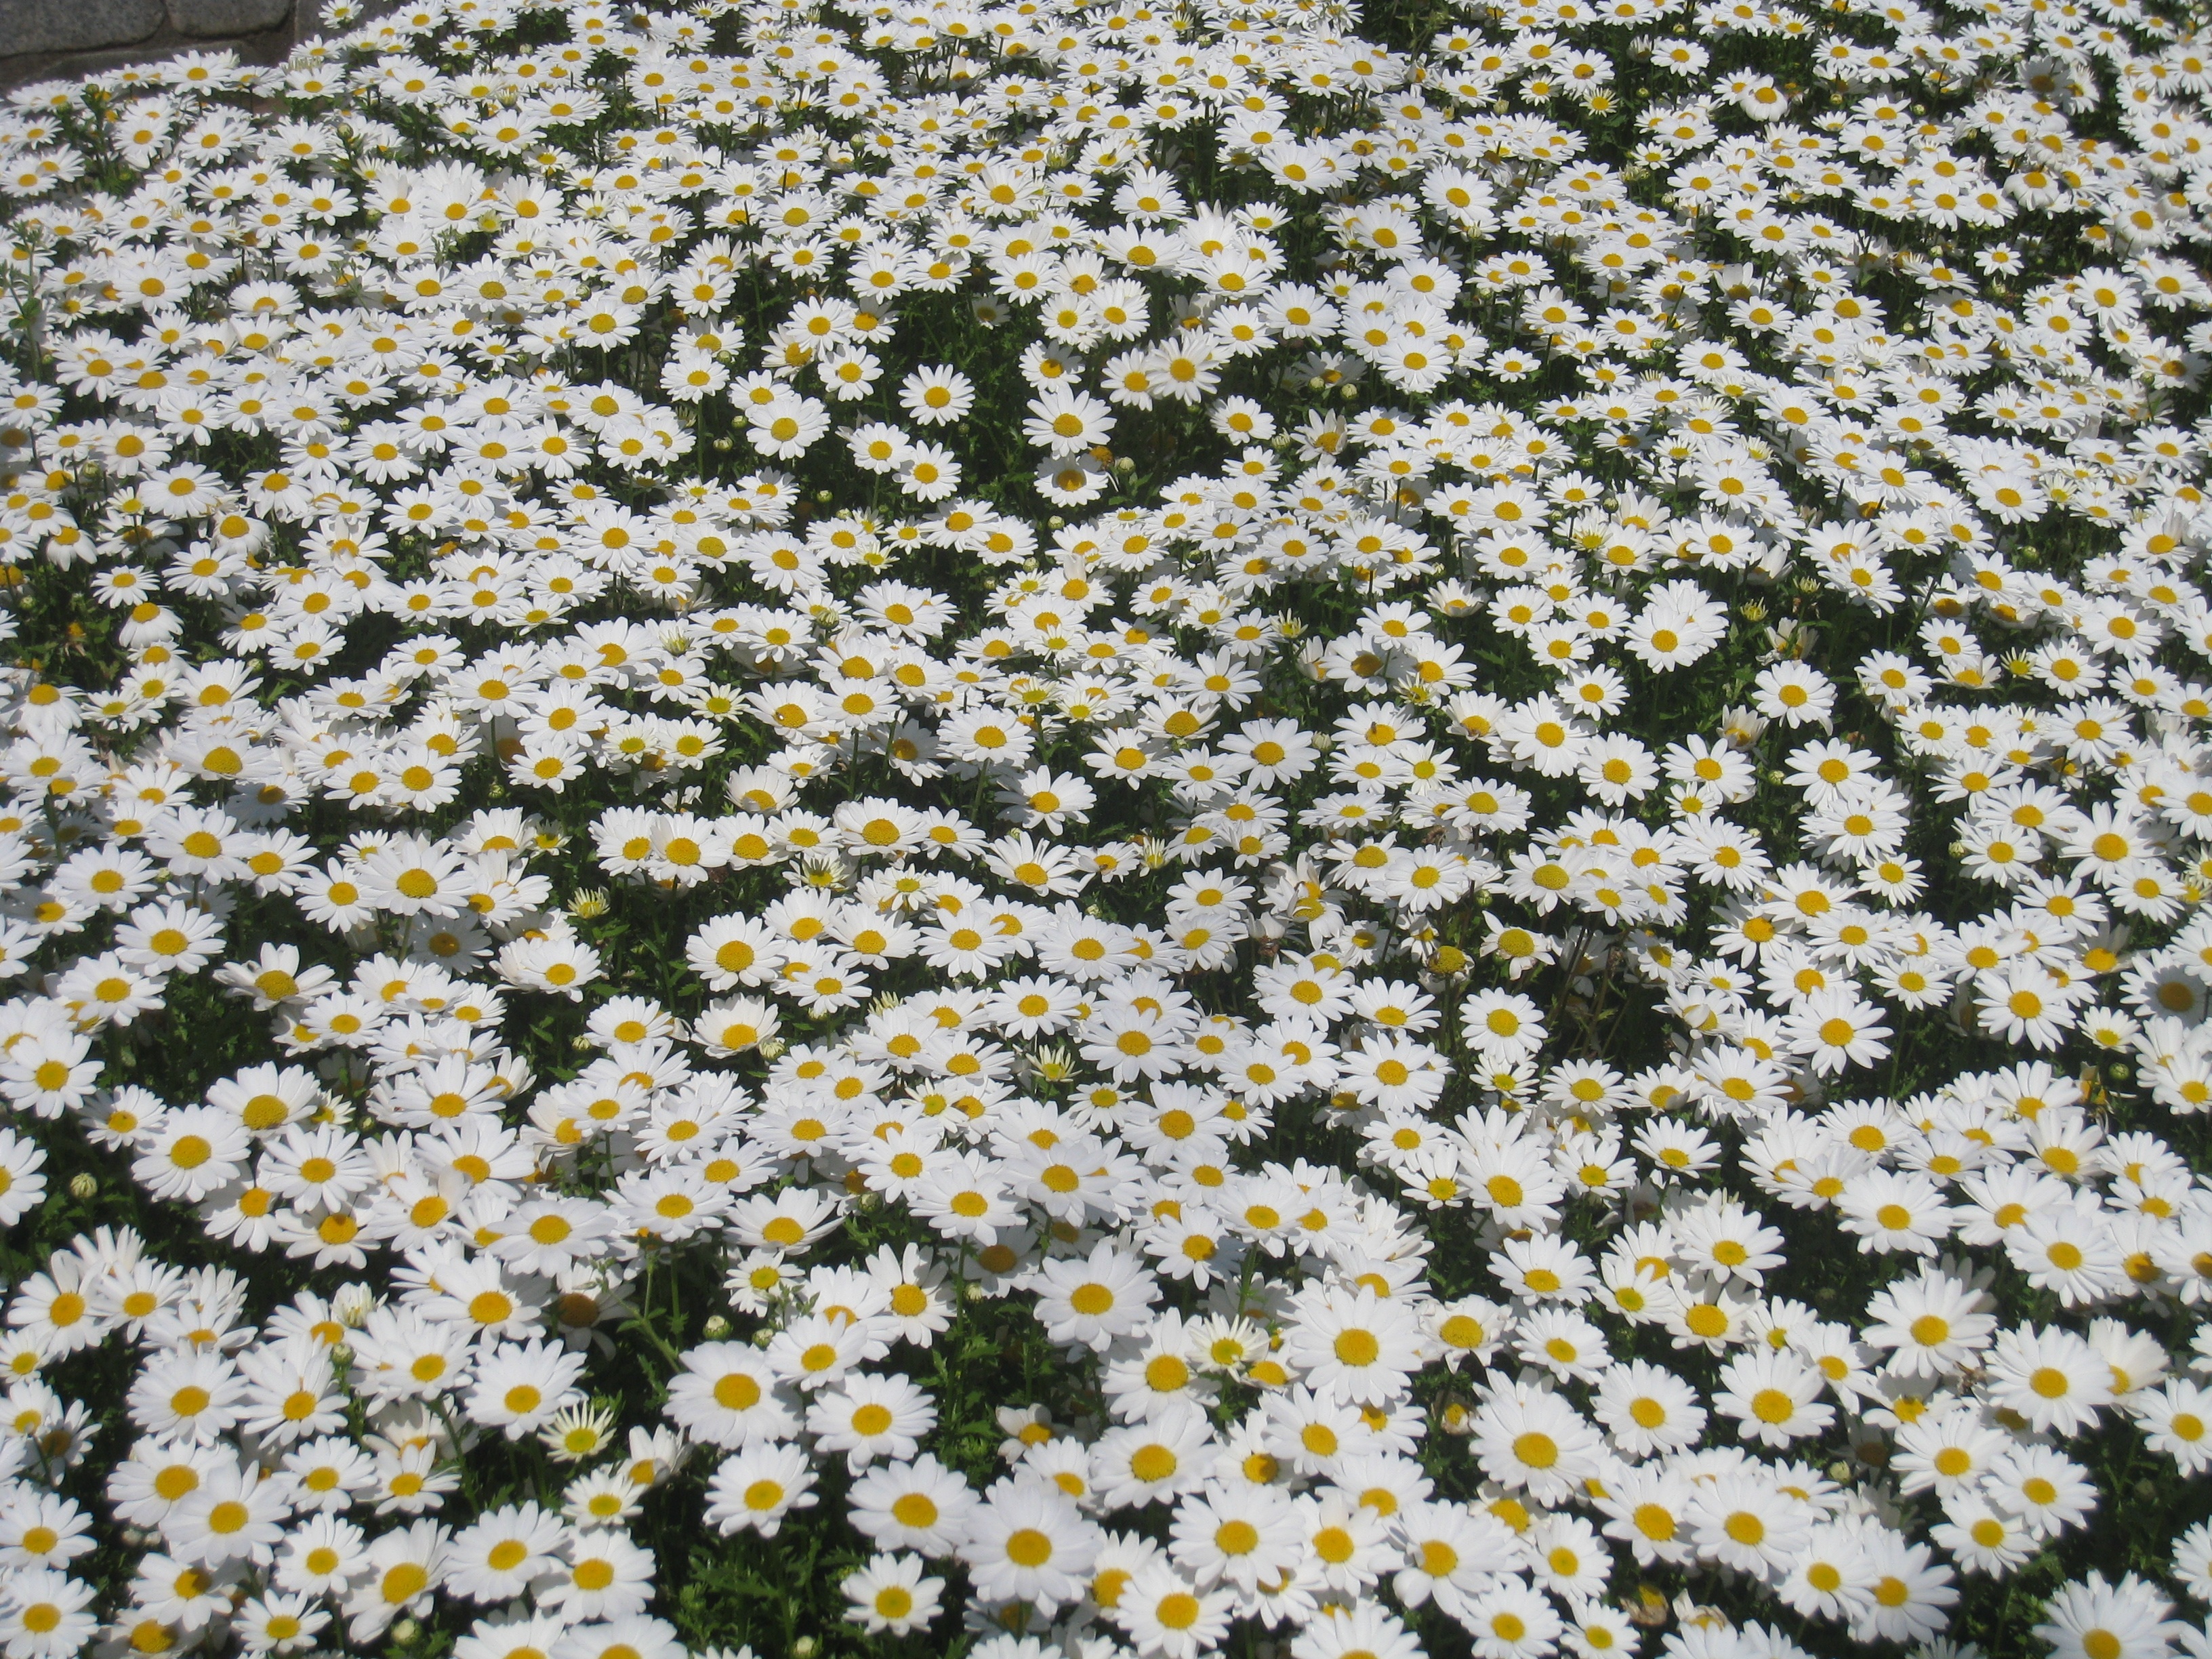
plant, white, field, flower, cute, daisy, female, aroma, green, small, botany, yellow, japan, flora, wildflower, flowers, flower bed, kanagawa, pretty, chrysanthemum, flower garden, flowering, candytuft, many, fragrance, margaret, otsu park, yokosuka, flowering plant, daisy family, antomasako, countless, one side, pure white, meek, oxeye daisy, annual plant, land plant, chamaemelum nobile, marguerite daisy, tanacetum parthenium, chrysanths, evergreen candytuft, alyssum